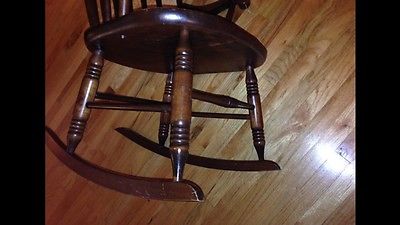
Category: chair